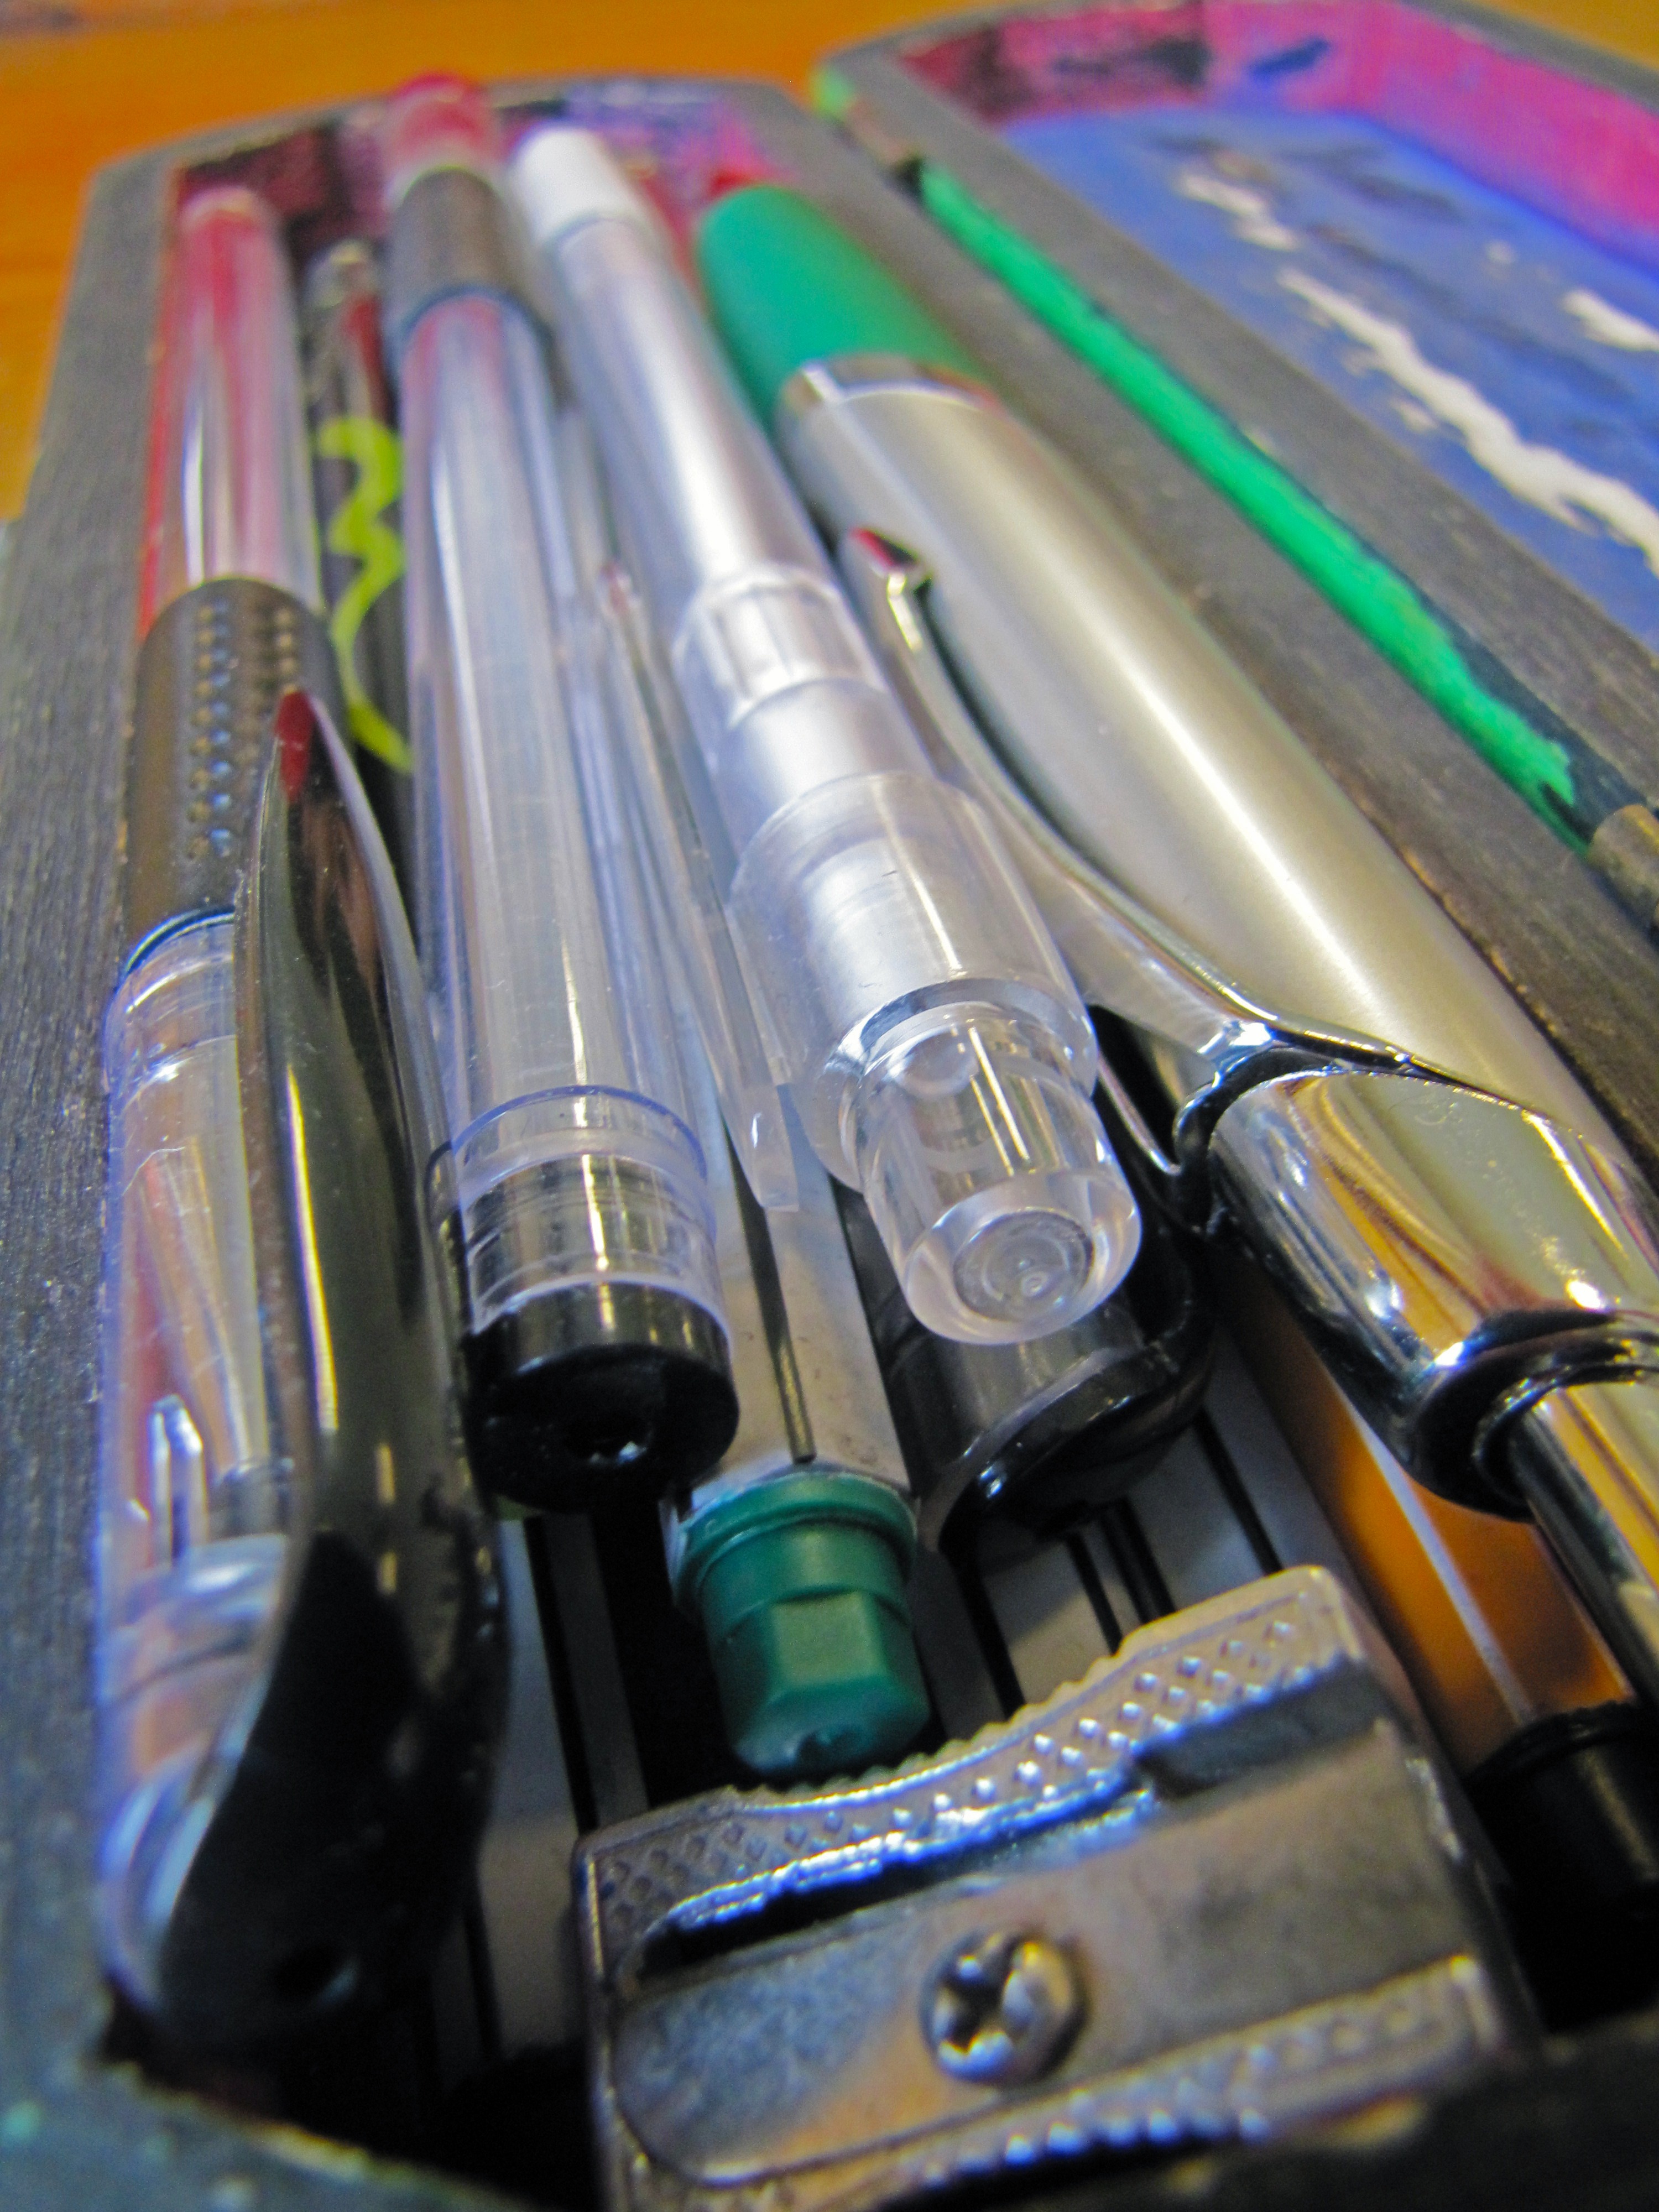
pencil, pen, green, color, blue, pens, learning, pencil case